French cruiser Lalande

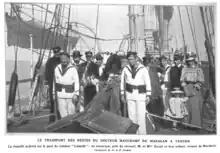
The coffin of Émile Mauchamp transported aboard "Lalande" from Mazagan to Tangier in 1907

She remained in service with the Mediterranean Squadron in 1907, and in 1908. "Lalande" was placed in special reserve on 18 February 1909 in Bizerte in French Tunisia so that she could be re-boilered once again, but on 3 November, the work was postponed before ultimately being cancelled on 17 June 1910. The navy instead decided to discard the ship, and she was decommissioned on 15 April 1911. Struck from the naval register the same day, she was placed for sale on 14 August 1912 and was eventually sold to M. Boccarra on 13 October, and she was subsequently broken up for scrap.